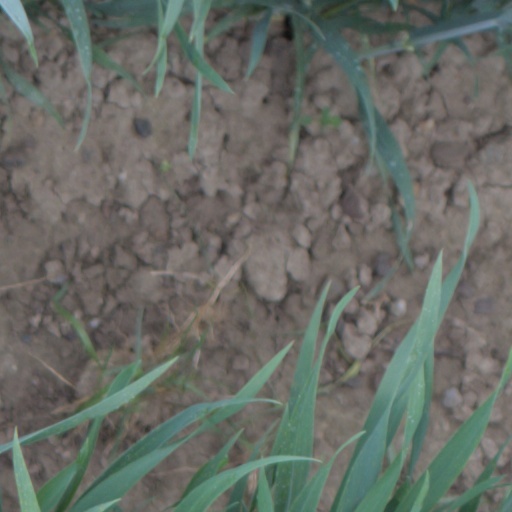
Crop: wheat